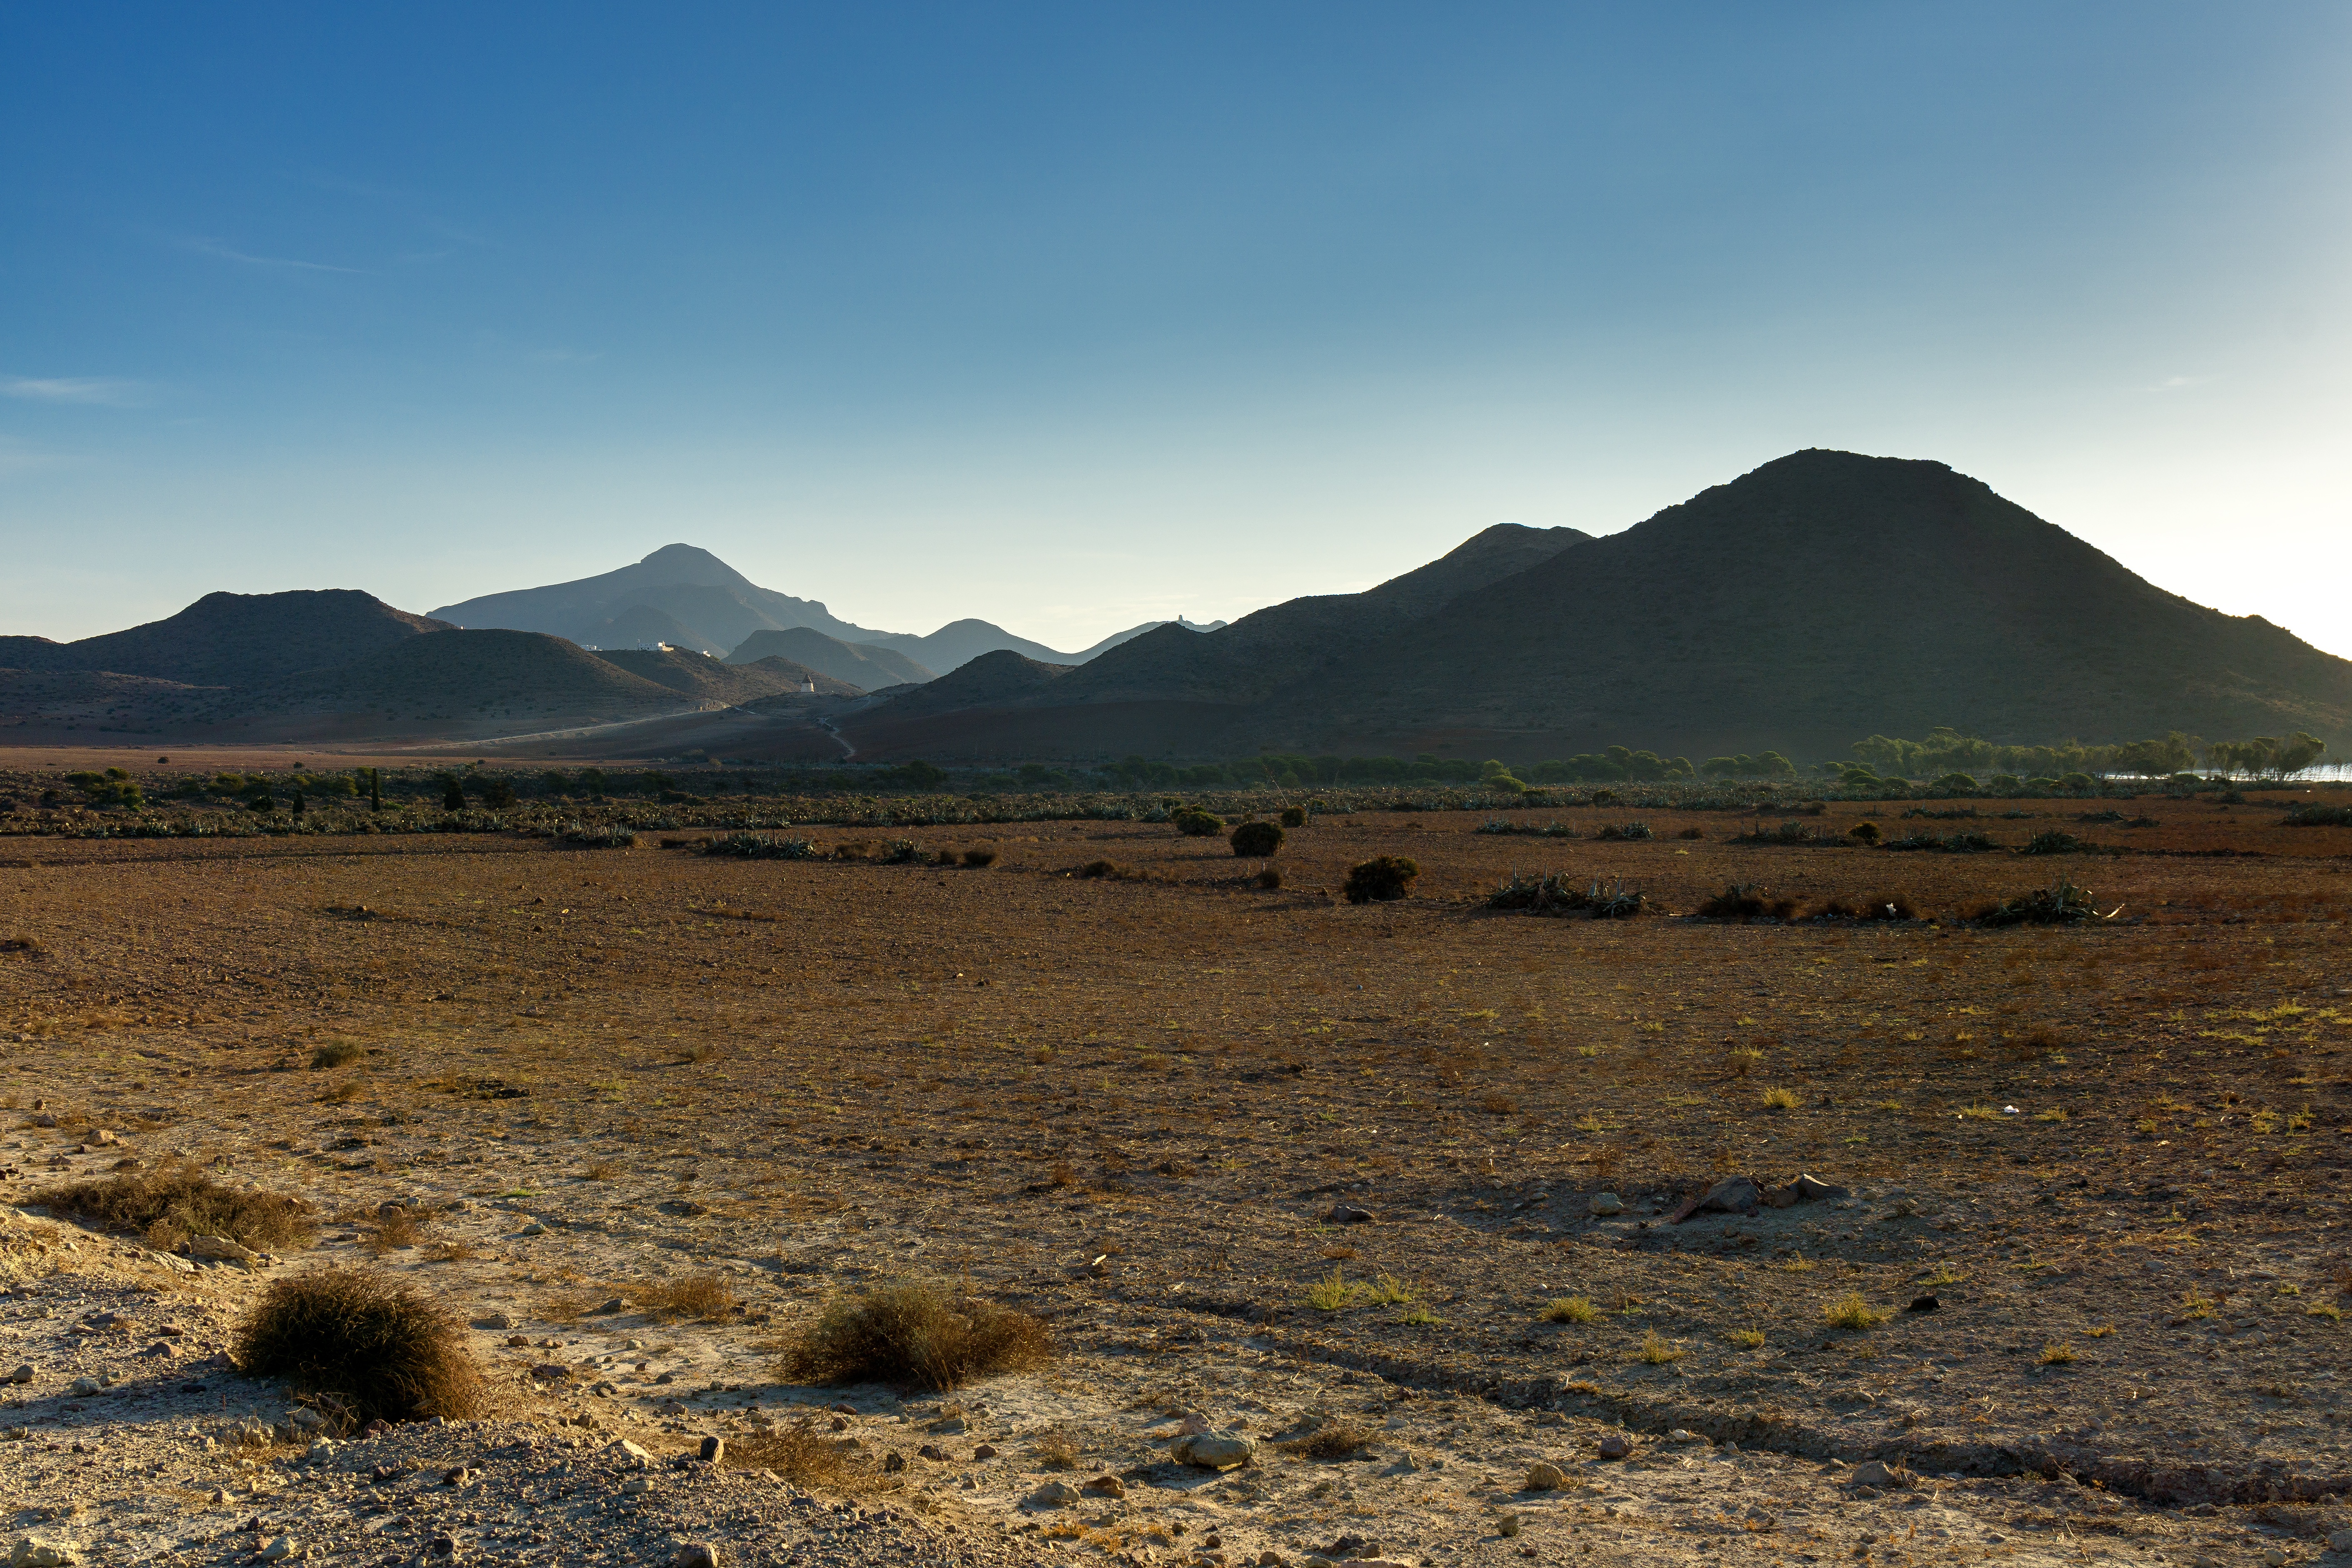
landscape, nature, rock, horizon, wilderness, mountain, sunrise, hiking, prairie, sunlight, morning, hill, desert, view, valley, stone, summer, dry, europe, holiday, soil, rocky, highland, national park, ridge, plain, spain, geology, mountains, grassland, landscapes, plateau, andalusia, discover, dusty, fell, loch, cabo de gata, of course, ecosystem, hilly, steppe, rural area, landform, natural environment, geographical feature, mountainous landforms